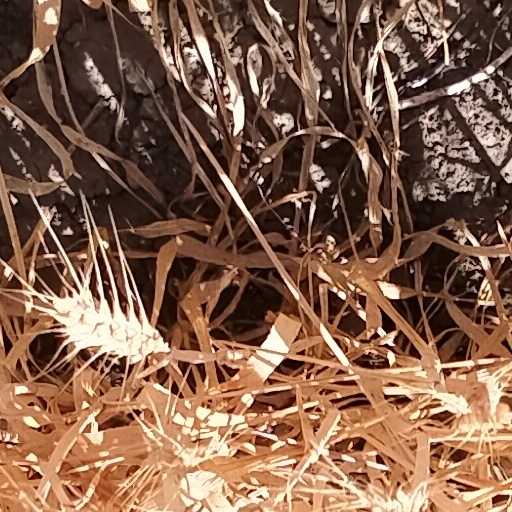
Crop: wheat